Electoral district of Nicklin

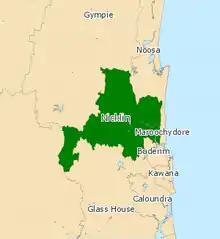
Electoral map of Nicklin 2008

Nicklin is an electoral district of the Legislative Assembly in the Australian state of Queensland. The electorate is centred in the Sunshine Coast hinterland, and stretches north to Black Mountain, south to Palmwoods and Montville, and west to Kenilworth, including Conondale National Park. It includes notable localities such as Nambour, Yandina, Cooroy, Bli Bli, Mapleton and Woombye.